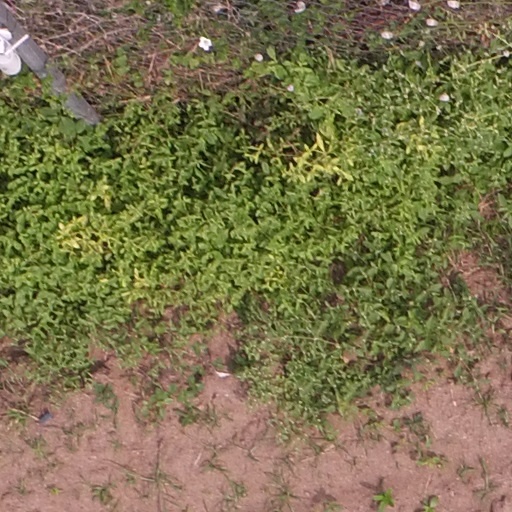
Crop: maize; corn